Nyūtabaru Kofun Cluster

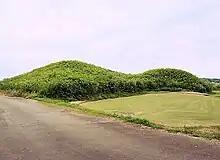
Nyūtabaru Kofun No.56

The is the name for four groups of Kofun period burial mounds located in the Nitta neighborhood of the town of Shintomi and the Umatsu neighborhood of the city of Saito, Miyazaki Prefecture in Kyushu Japan. The tumulus group was designated a National Historic Site of Japan in 1944.